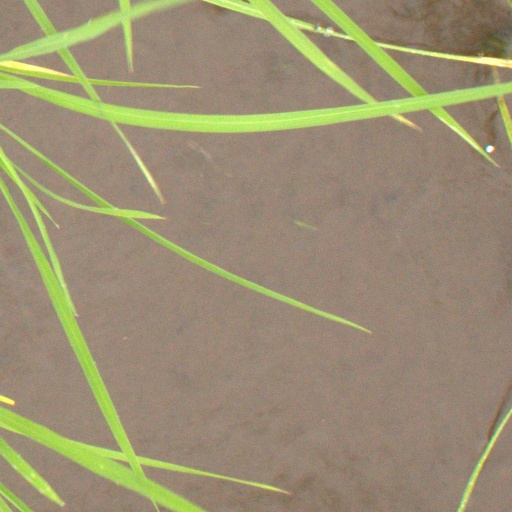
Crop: rice